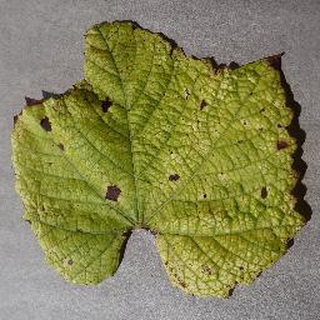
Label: grape_leaf_blight